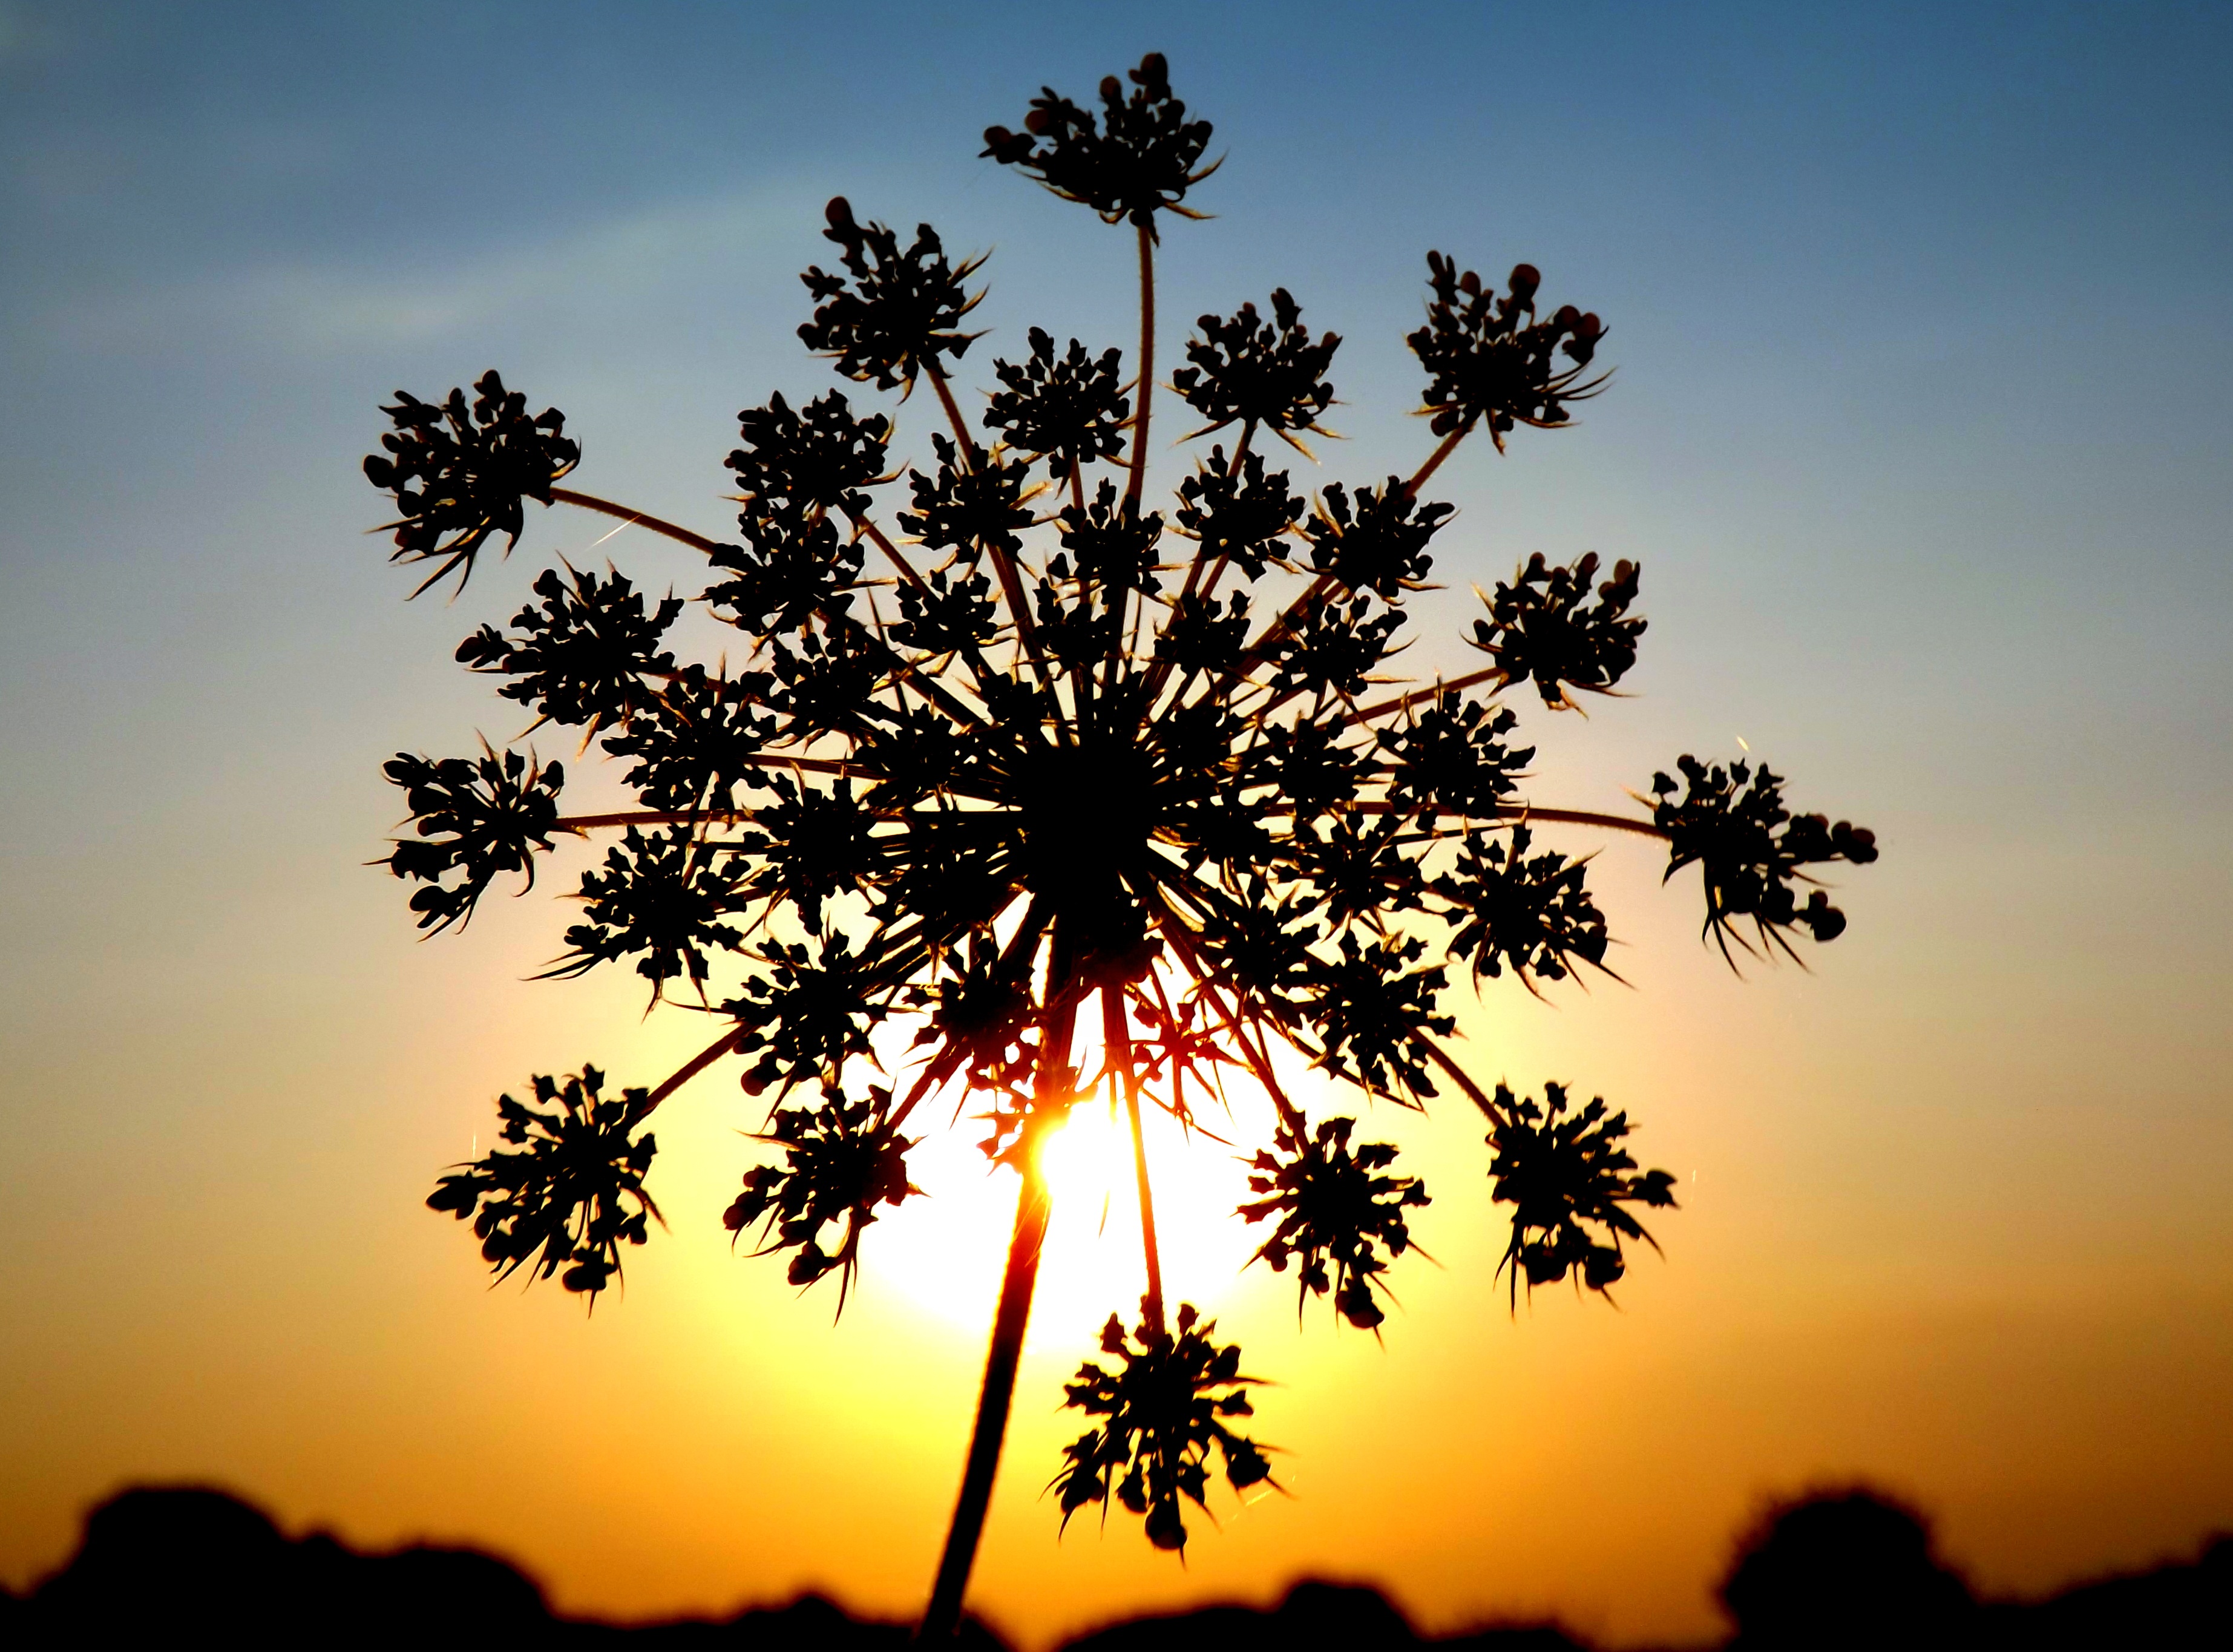
tree, nature, branch, silhouette, plant, sky, sun, sunrise, sunset, sunlight, morning, flower, dawn, dusk, evening, savanna, parsley, east, afterglow, woody plant, arecales